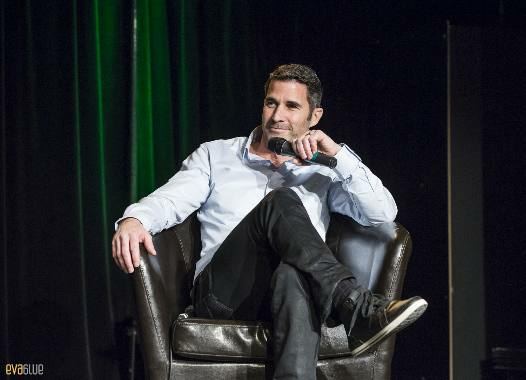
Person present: Yes